Supporters' Shield

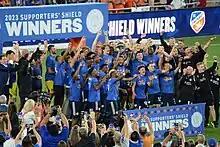
FC Cincinnati players celebrate after clinching the Supporters' Shield in 2023

Sixteen different teams have won at least one Supporters' Shield, with the LA Galaxy and D.C. United level with the most wins at four each. Seven teams have gone on to win the MLS Cup after winning the Supporters' Shield, with both the Galaxy and D.C. achieving this double twice. While three teams have secured a Supporters' Shield and U.S. Open Cup double, no American team has won all three major domestic trophies (the Supporters' Shield, MLS Cup and U.S. Open Cup). However, in the 2017 season, Toronto FC managed the Canadian version of this achievement, lifting the Supporters' Shield, MLS Cup and Canadian Championship.